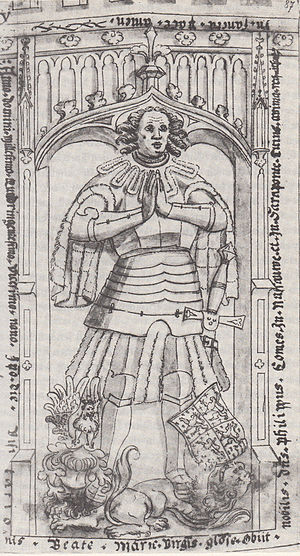
Philip 1., greve af Nassau-Saarbrücken-Weilburg
Philip 1., greve af Nassau-Saarbrücken-Weilburg var regerende greve af Nassau-Weilburg fra 1371 og af Nassau-Saarbrücken fra 1381 til 1429.